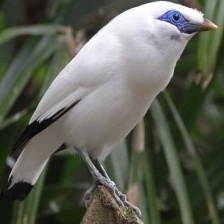
Species: BALI STARLING
Scientific name: LEUCOPSAR ROTHSCHILDI